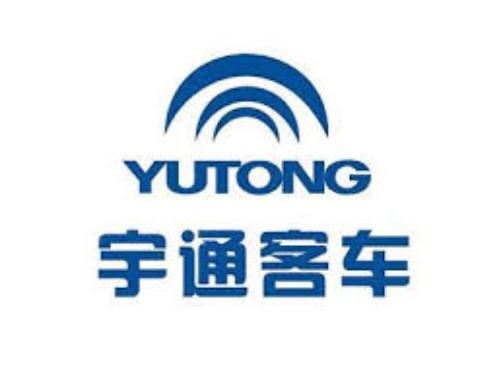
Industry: Transportation